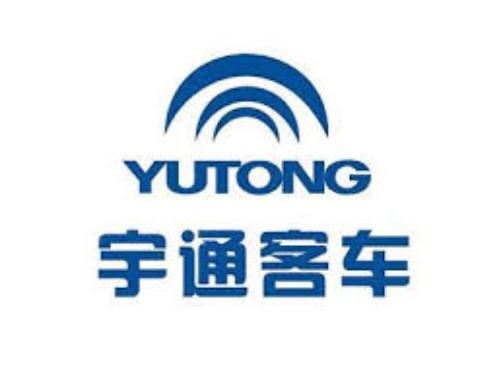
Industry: Transportation